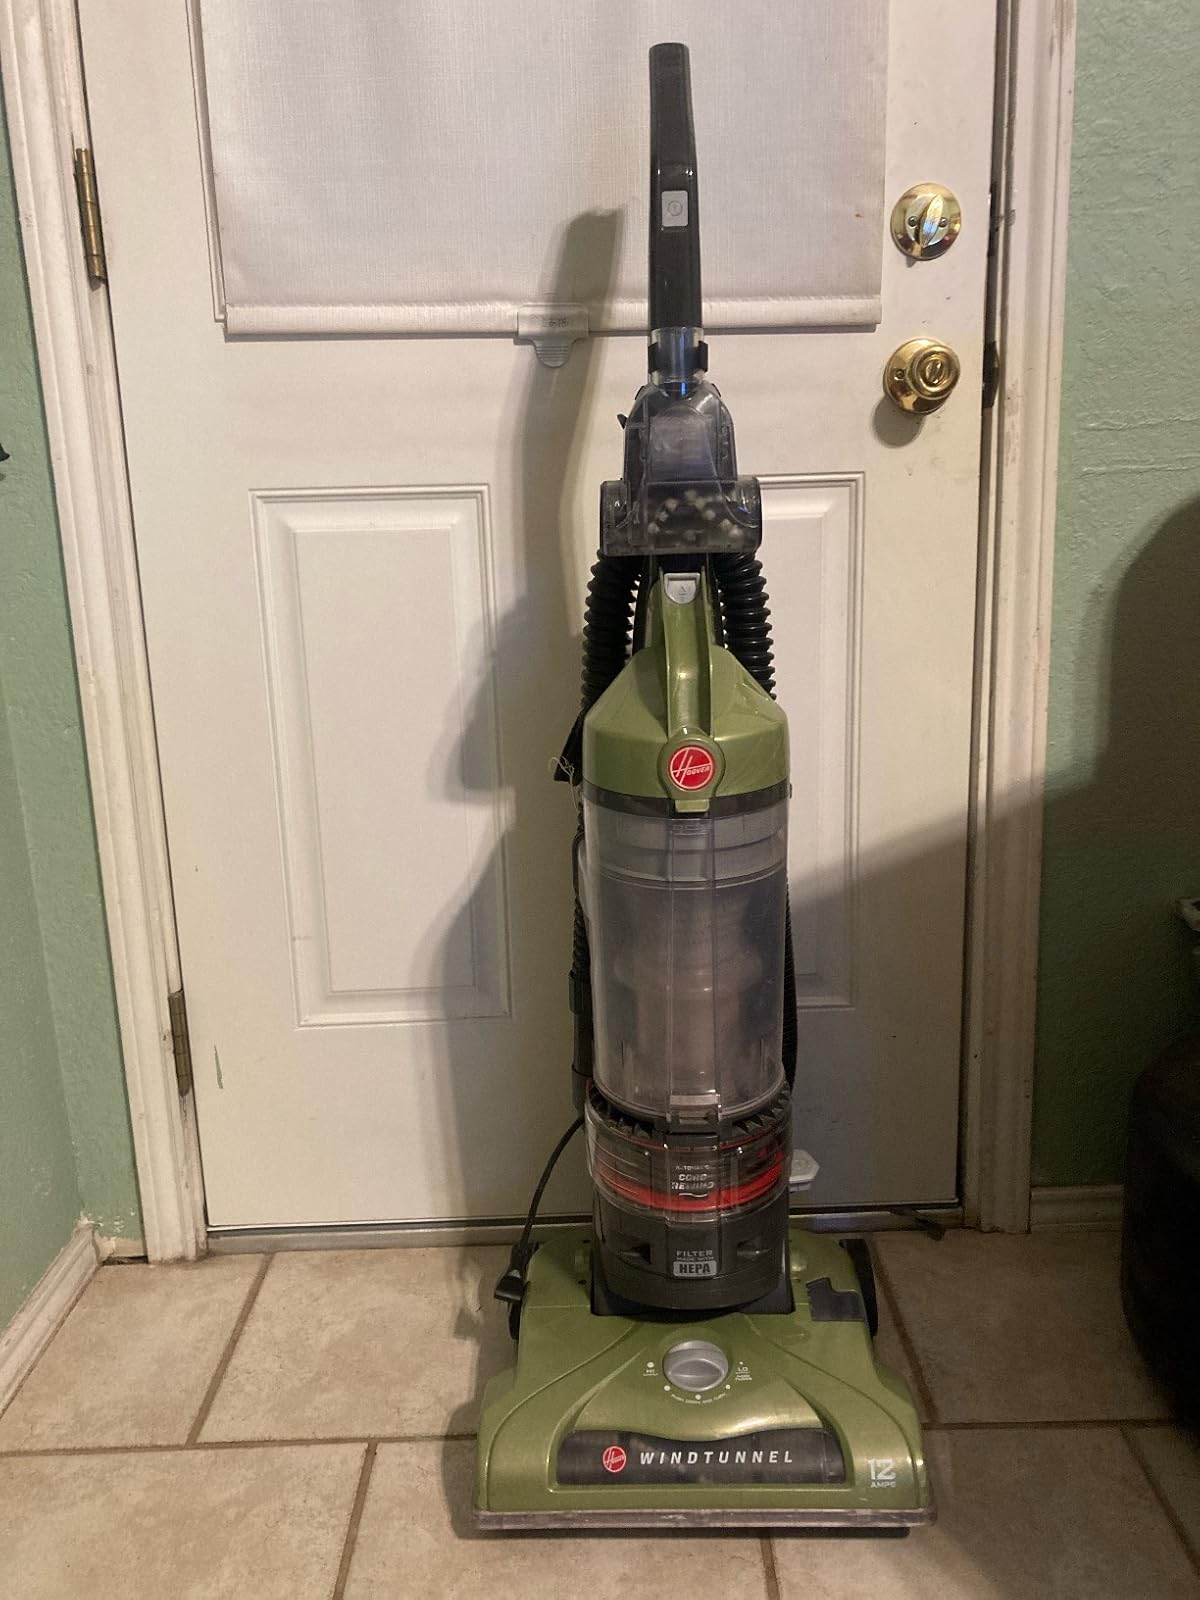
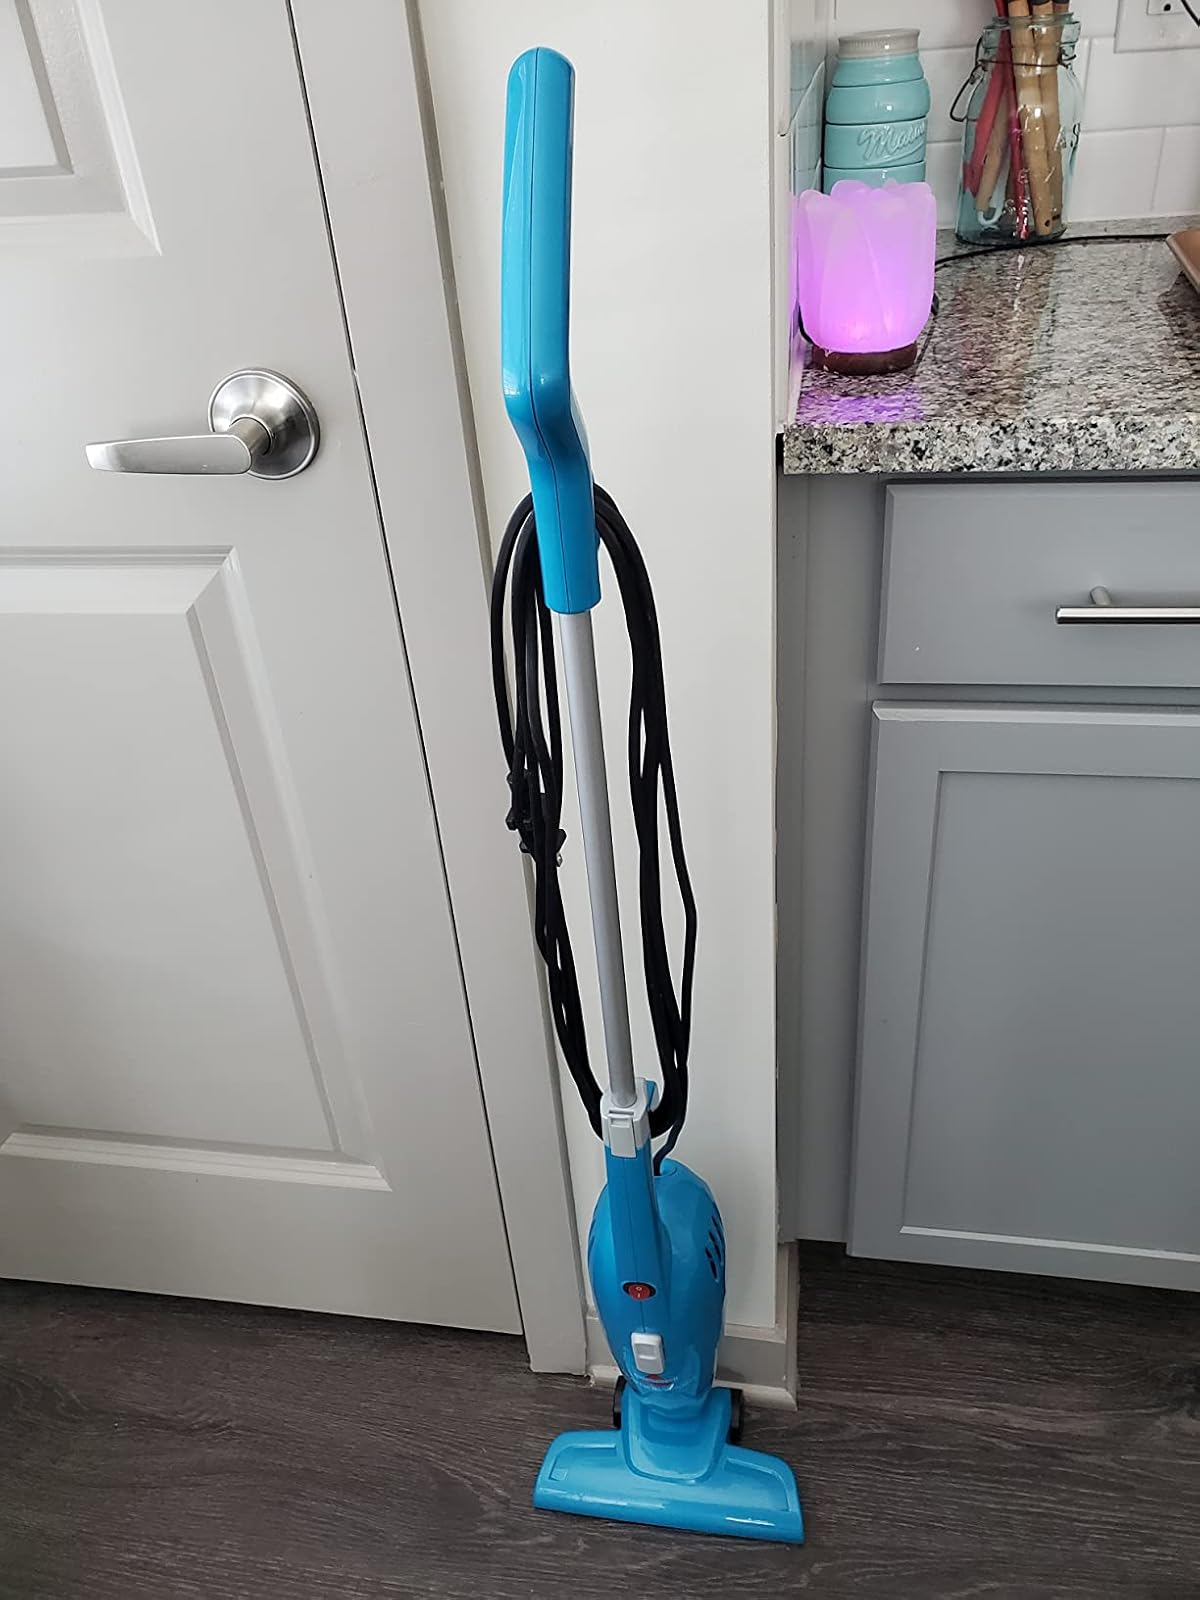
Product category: items_vacuum
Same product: no